Chuck Ulrich

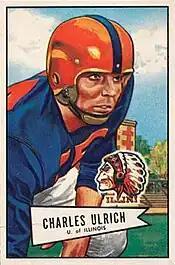
Ulrich on a 1952 Bowman football card

Charles Ulrich Jr. (December 14, 1929 – April 10, 2006) was an American professional football player who was a defensive tackle for five seasons with the Chicago Cardinals of the National Football League (NFL) from 1954 to 1958.